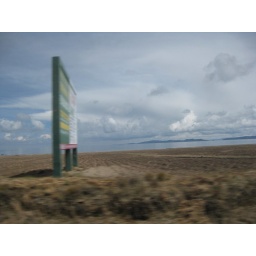
blurry sign in front of lake